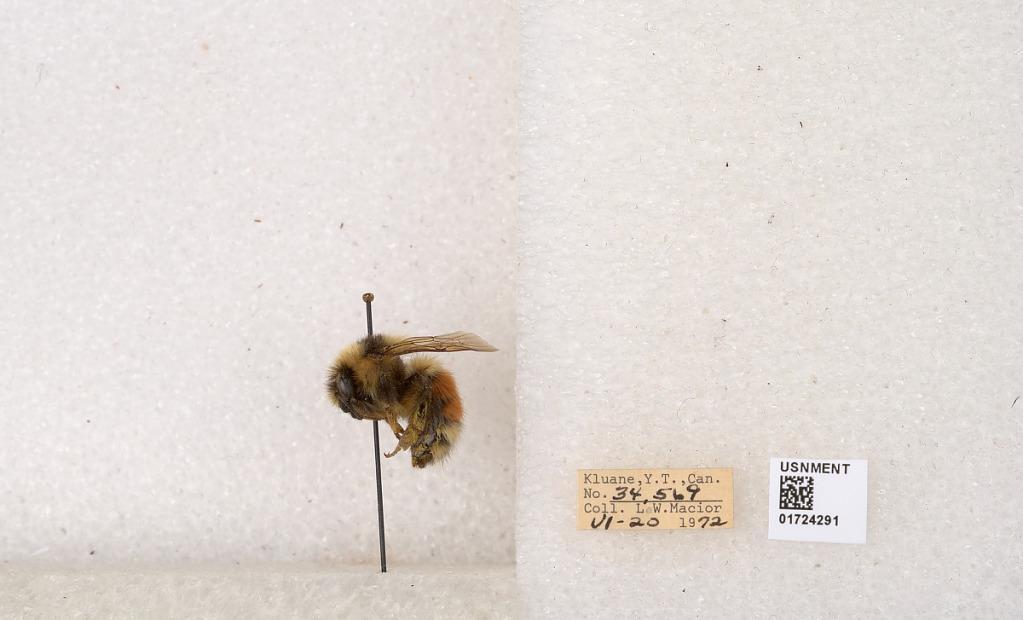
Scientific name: Bombus (Pyrobombus) sylvicola Kirby
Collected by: L. Macior
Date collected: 1972-6-20
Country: Canada
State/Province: Yukon Territory
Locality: Kluane National Park and Reserve
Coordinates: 60.7493, -139.504